SGR-A1

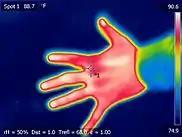

The Samsung SGR-A1 presumes any person entering the DMZ is an enemy and, upon detection, will attempt to identify the target through voice recognition. If a proper access code is not provided within a short amount of time, the system can choose between sounding an alarm, firing rubber bullets or engaging the target with other weapons. The system can also be overridden by an operator, who can also communicate via built-in microphone and audio system.